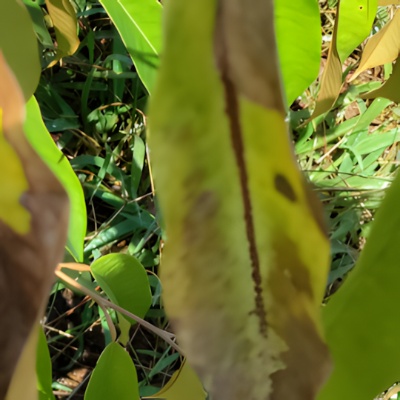
Label: Leaf_Rhizoctonia